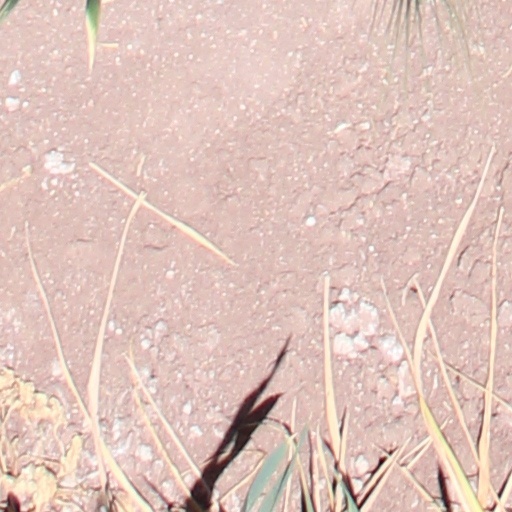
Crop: wheat